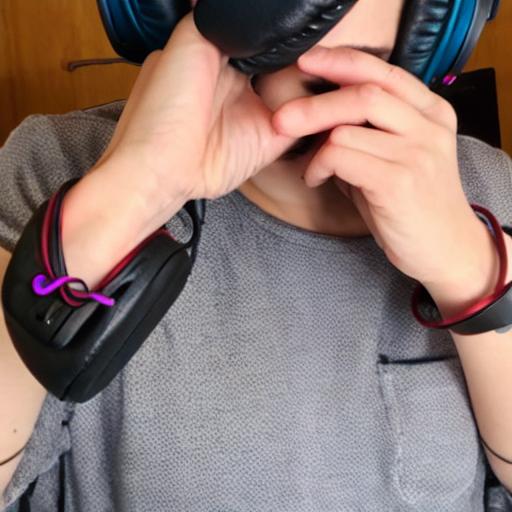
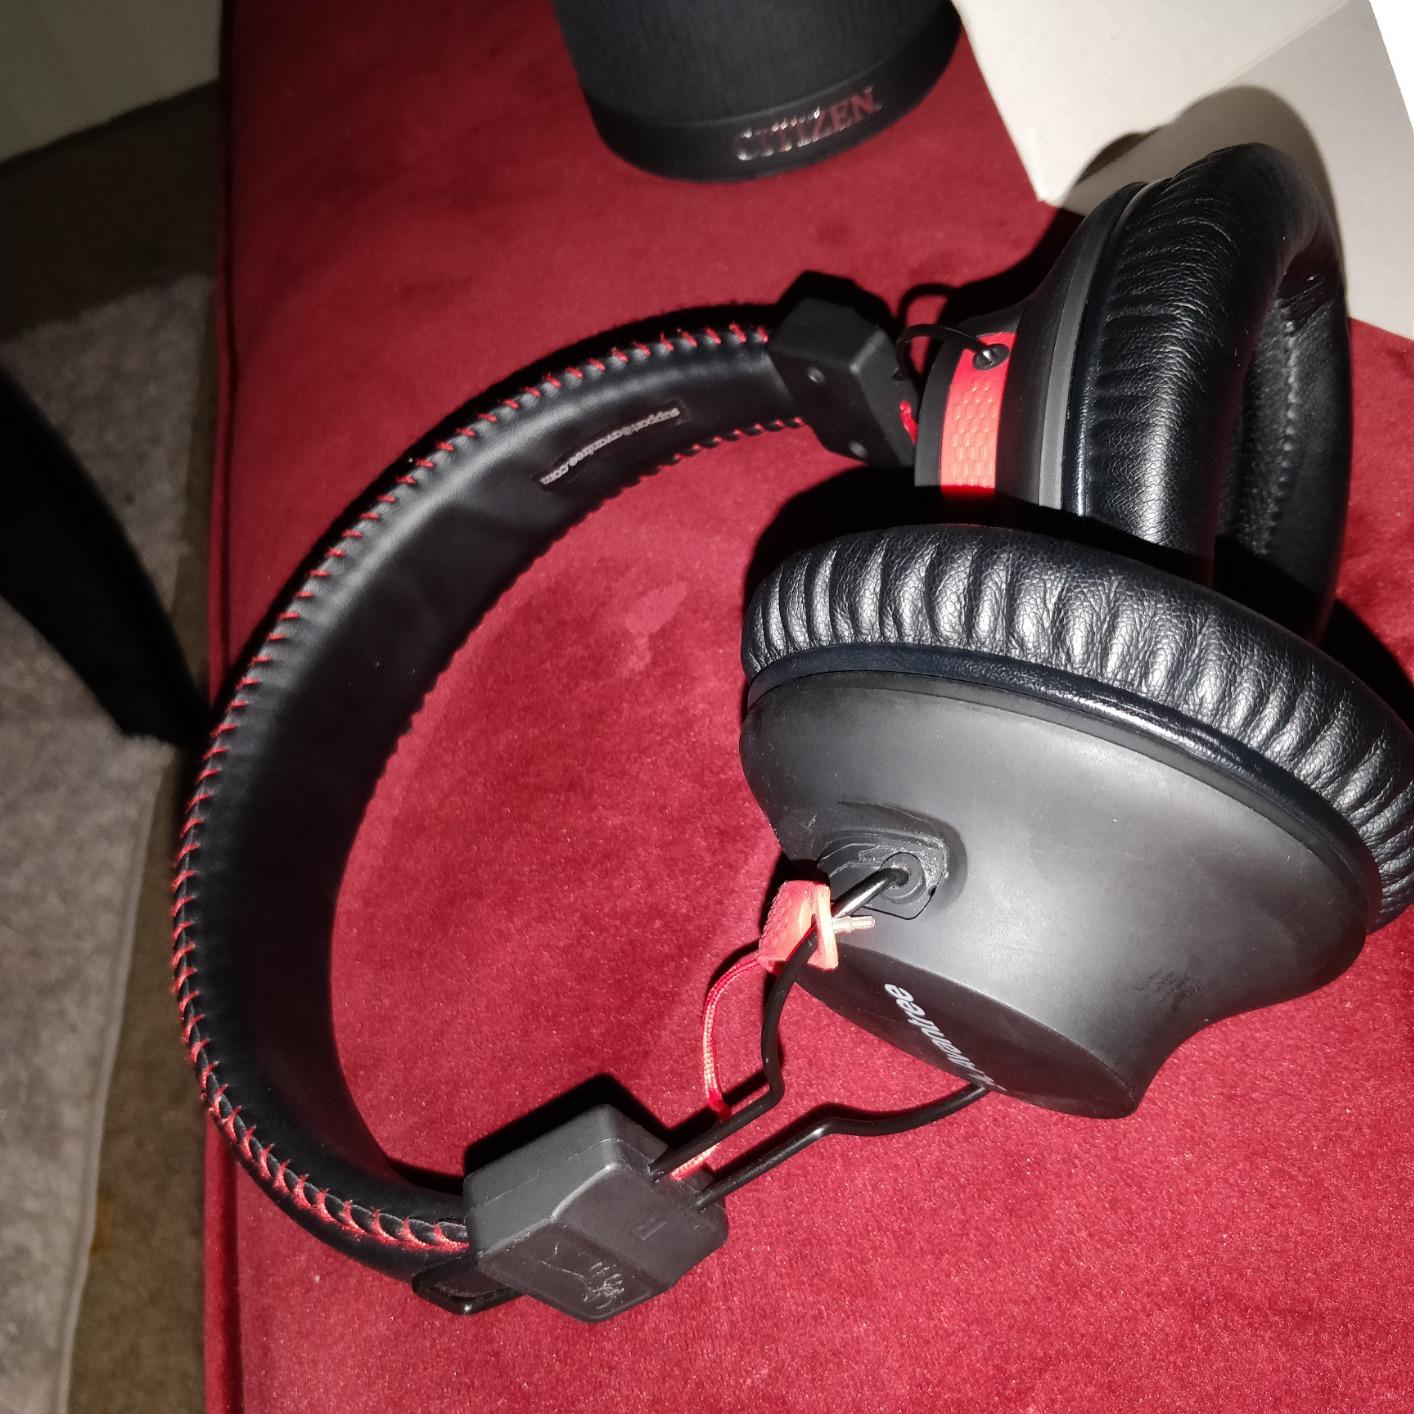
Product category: headphones
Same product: no